Frances Yeend

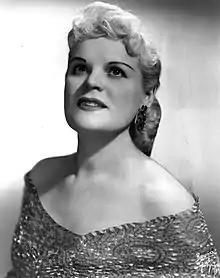
Yeend in 1960.

Frances Yeend (28 January 1913 – 27 April 2008) was an American classical soprano who had an active international career as a concert and opera singer during the 1940s through the 1960s. She had a long and fruitful association with the New York City Opera (NYCO) between 1948 and 1958, after which she joined the roster of principal sopranos at the Metropolitan Opera where she sang between 1961 and 1963. She also had an extensive concert career, particularly in the United States. By 1963 she had sung in more than 200 orchestral concerts in North American with major symphonies like the New York Philharmonic, the Boston Symphony Orchestra, the Philadelphia Orchestra, the Cleveland Orchestra, and the Chicago Symphony Orchestra among others.